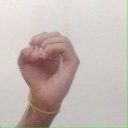
अक्षर: ऊ